Gate House (Jupiter Island, Florida)

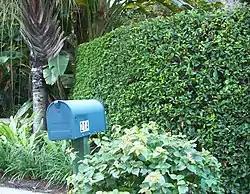
Outside the property

The Gate House is an historic single-family home located at 214 South Beach Road in Jupiter Island, Florida. On November 21, 2001, it was added to the U.S. National Register of Historic Places. For several years, it was owned by Edsel Ford.